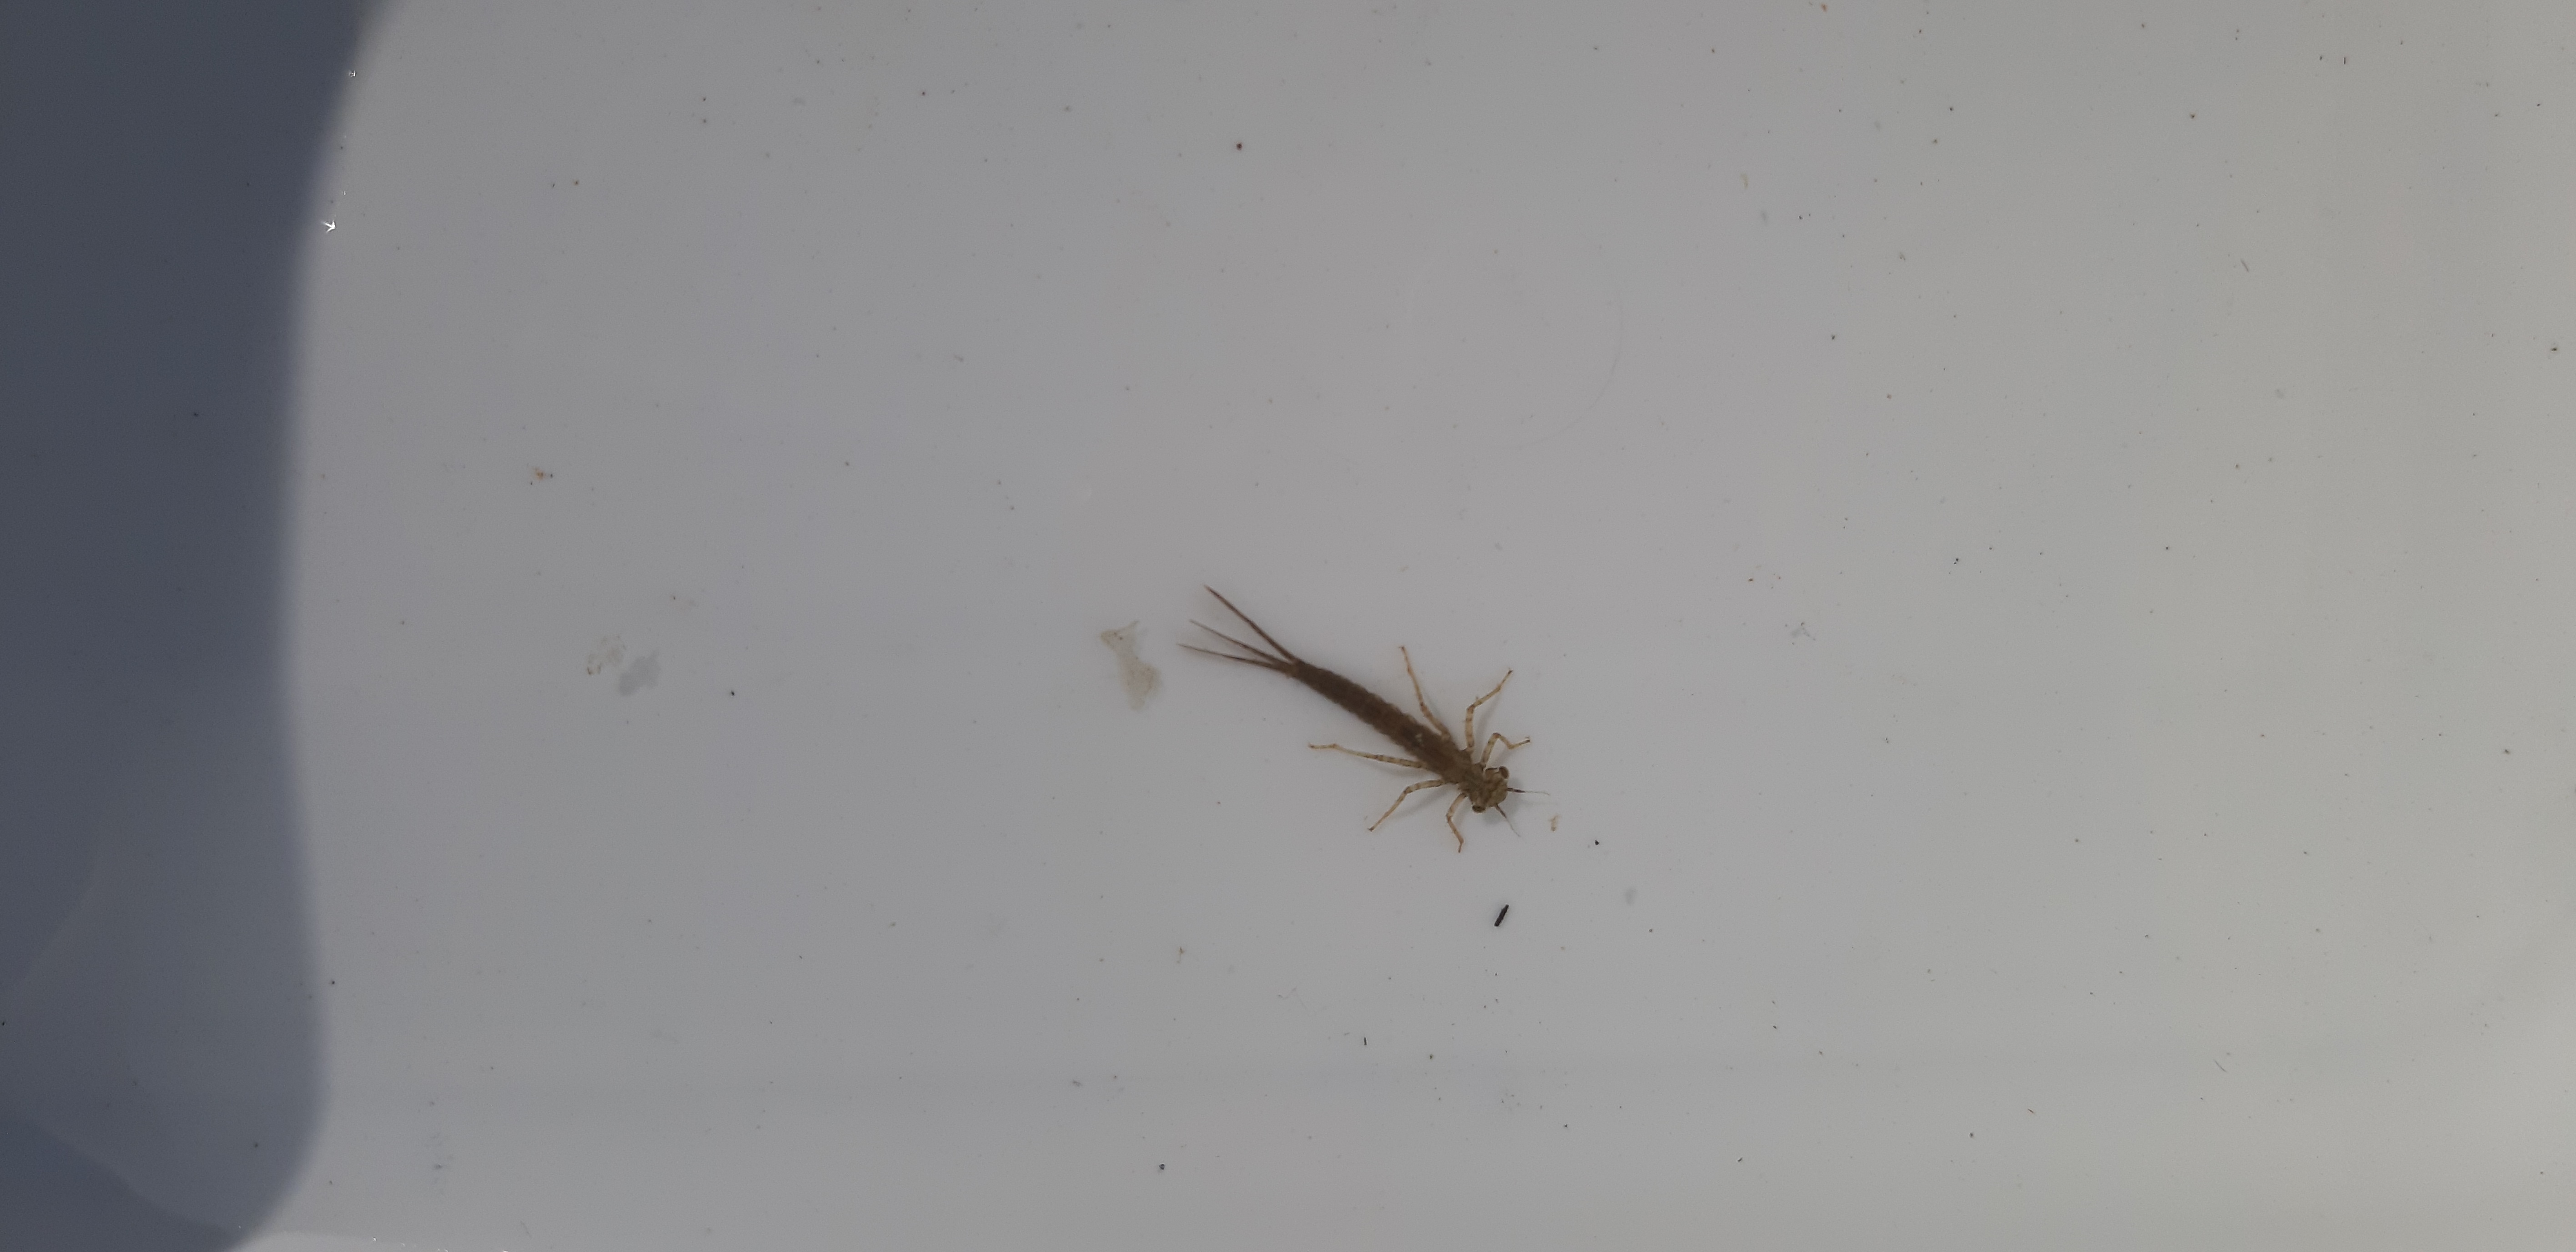
Macroinvertebrate group: damselflies